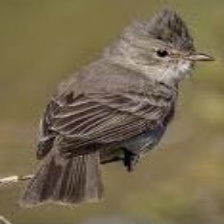
Species: NORTHERN BEARDLESS TYRANNULET
Scientific name: CAMPTOSTOMA IMBERBE